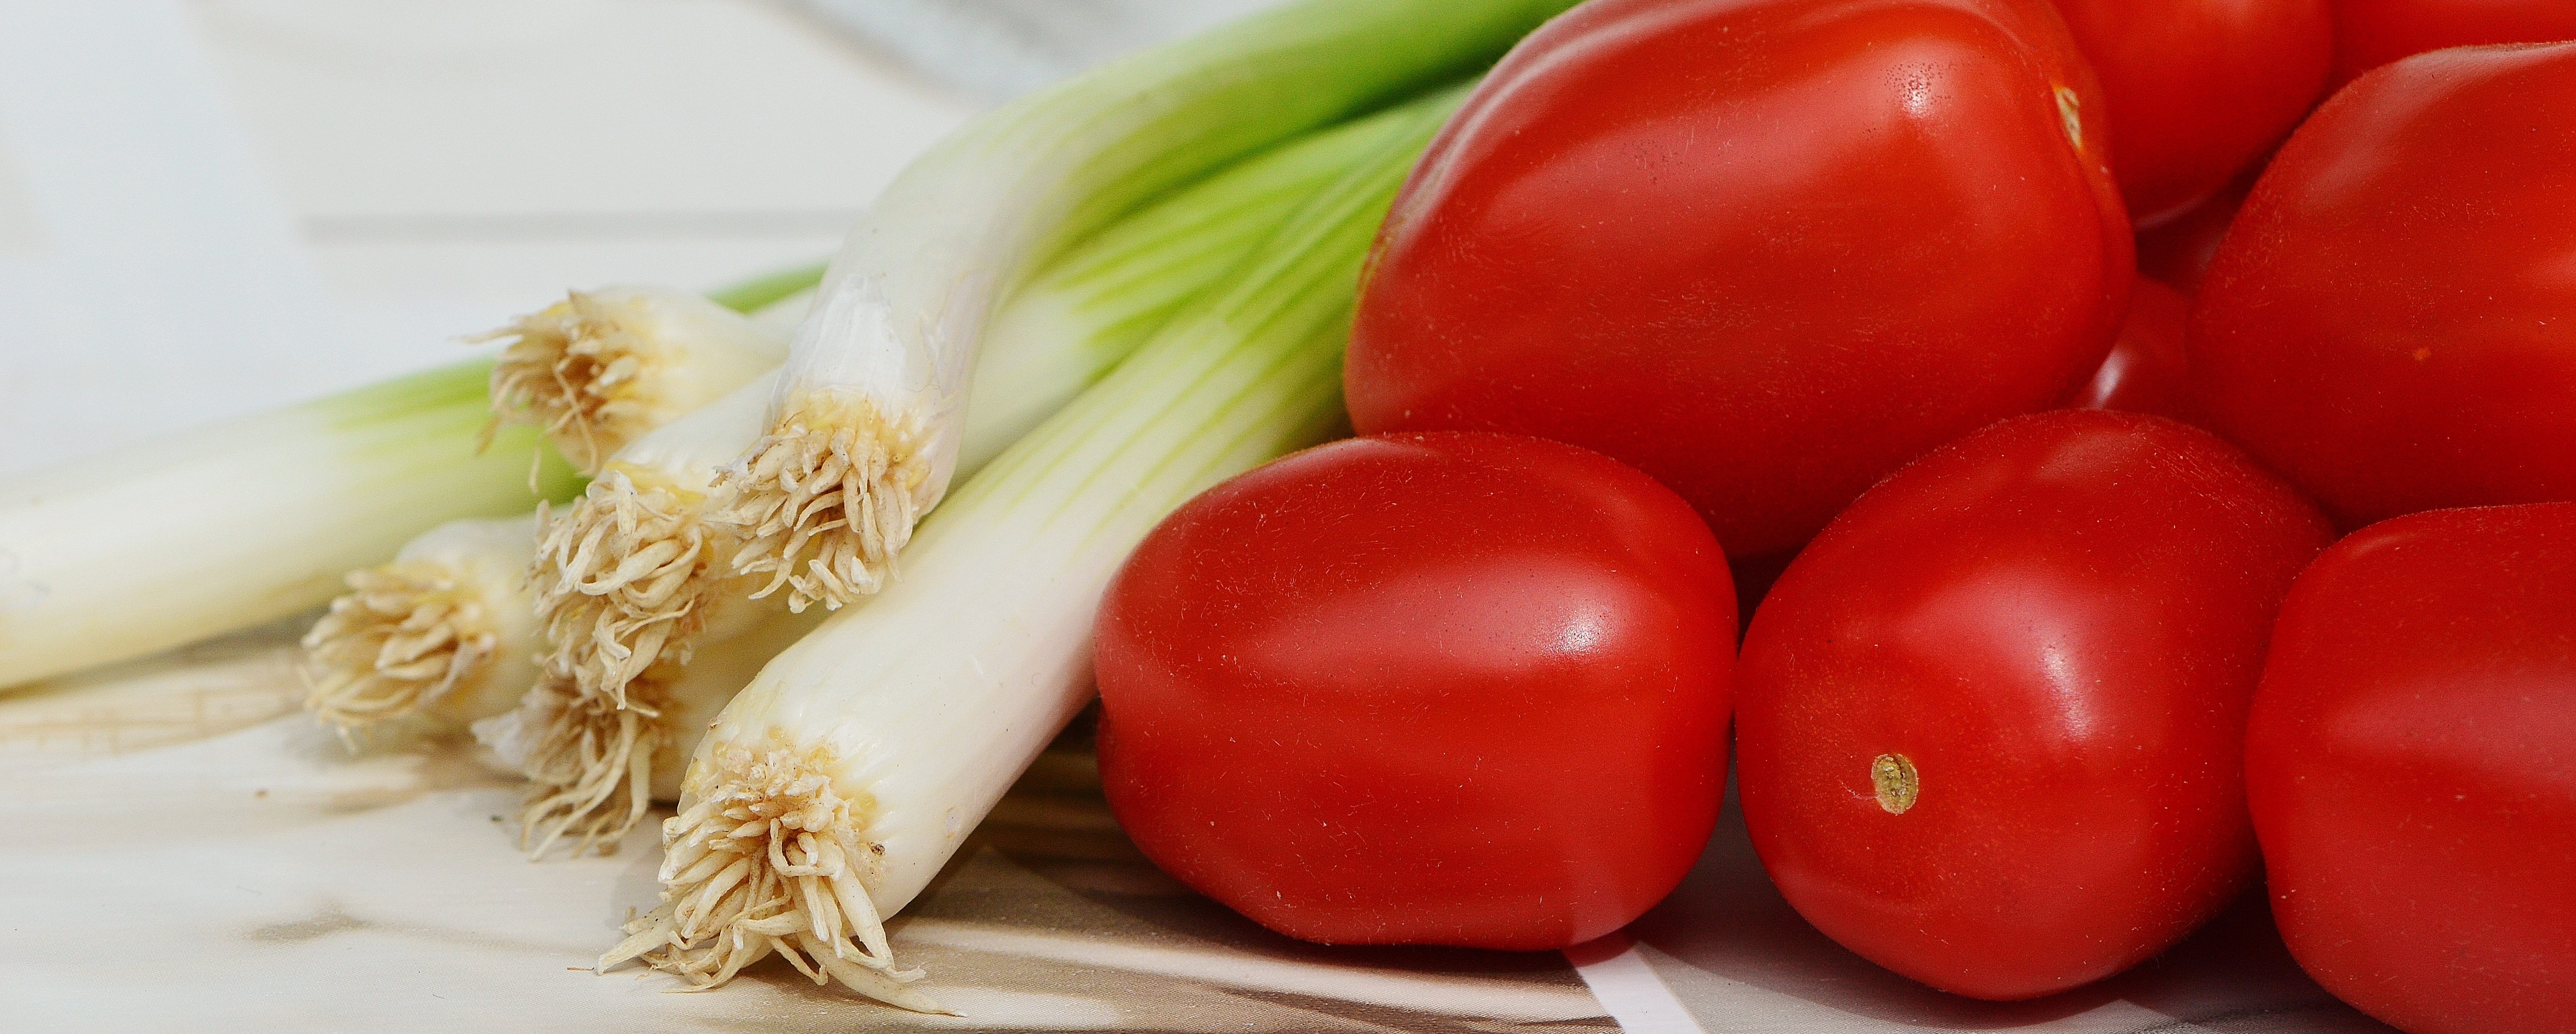
plant, fruit, food, green, red, produce, vegetable, healthy, eat, vegetables, bright, tomatoes, vitamins, frisch, bless you, flowering plant, spring onions, land plant